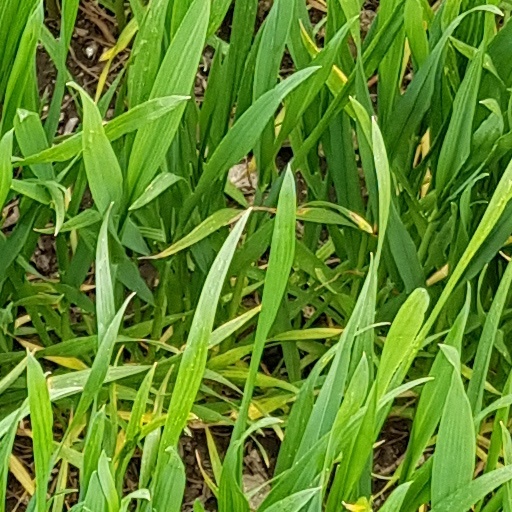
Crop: wheat